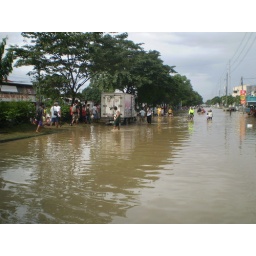
tyohoon ondoy turned marcos highway in marikina into a river waist deep.everything was at stand still during its wake.